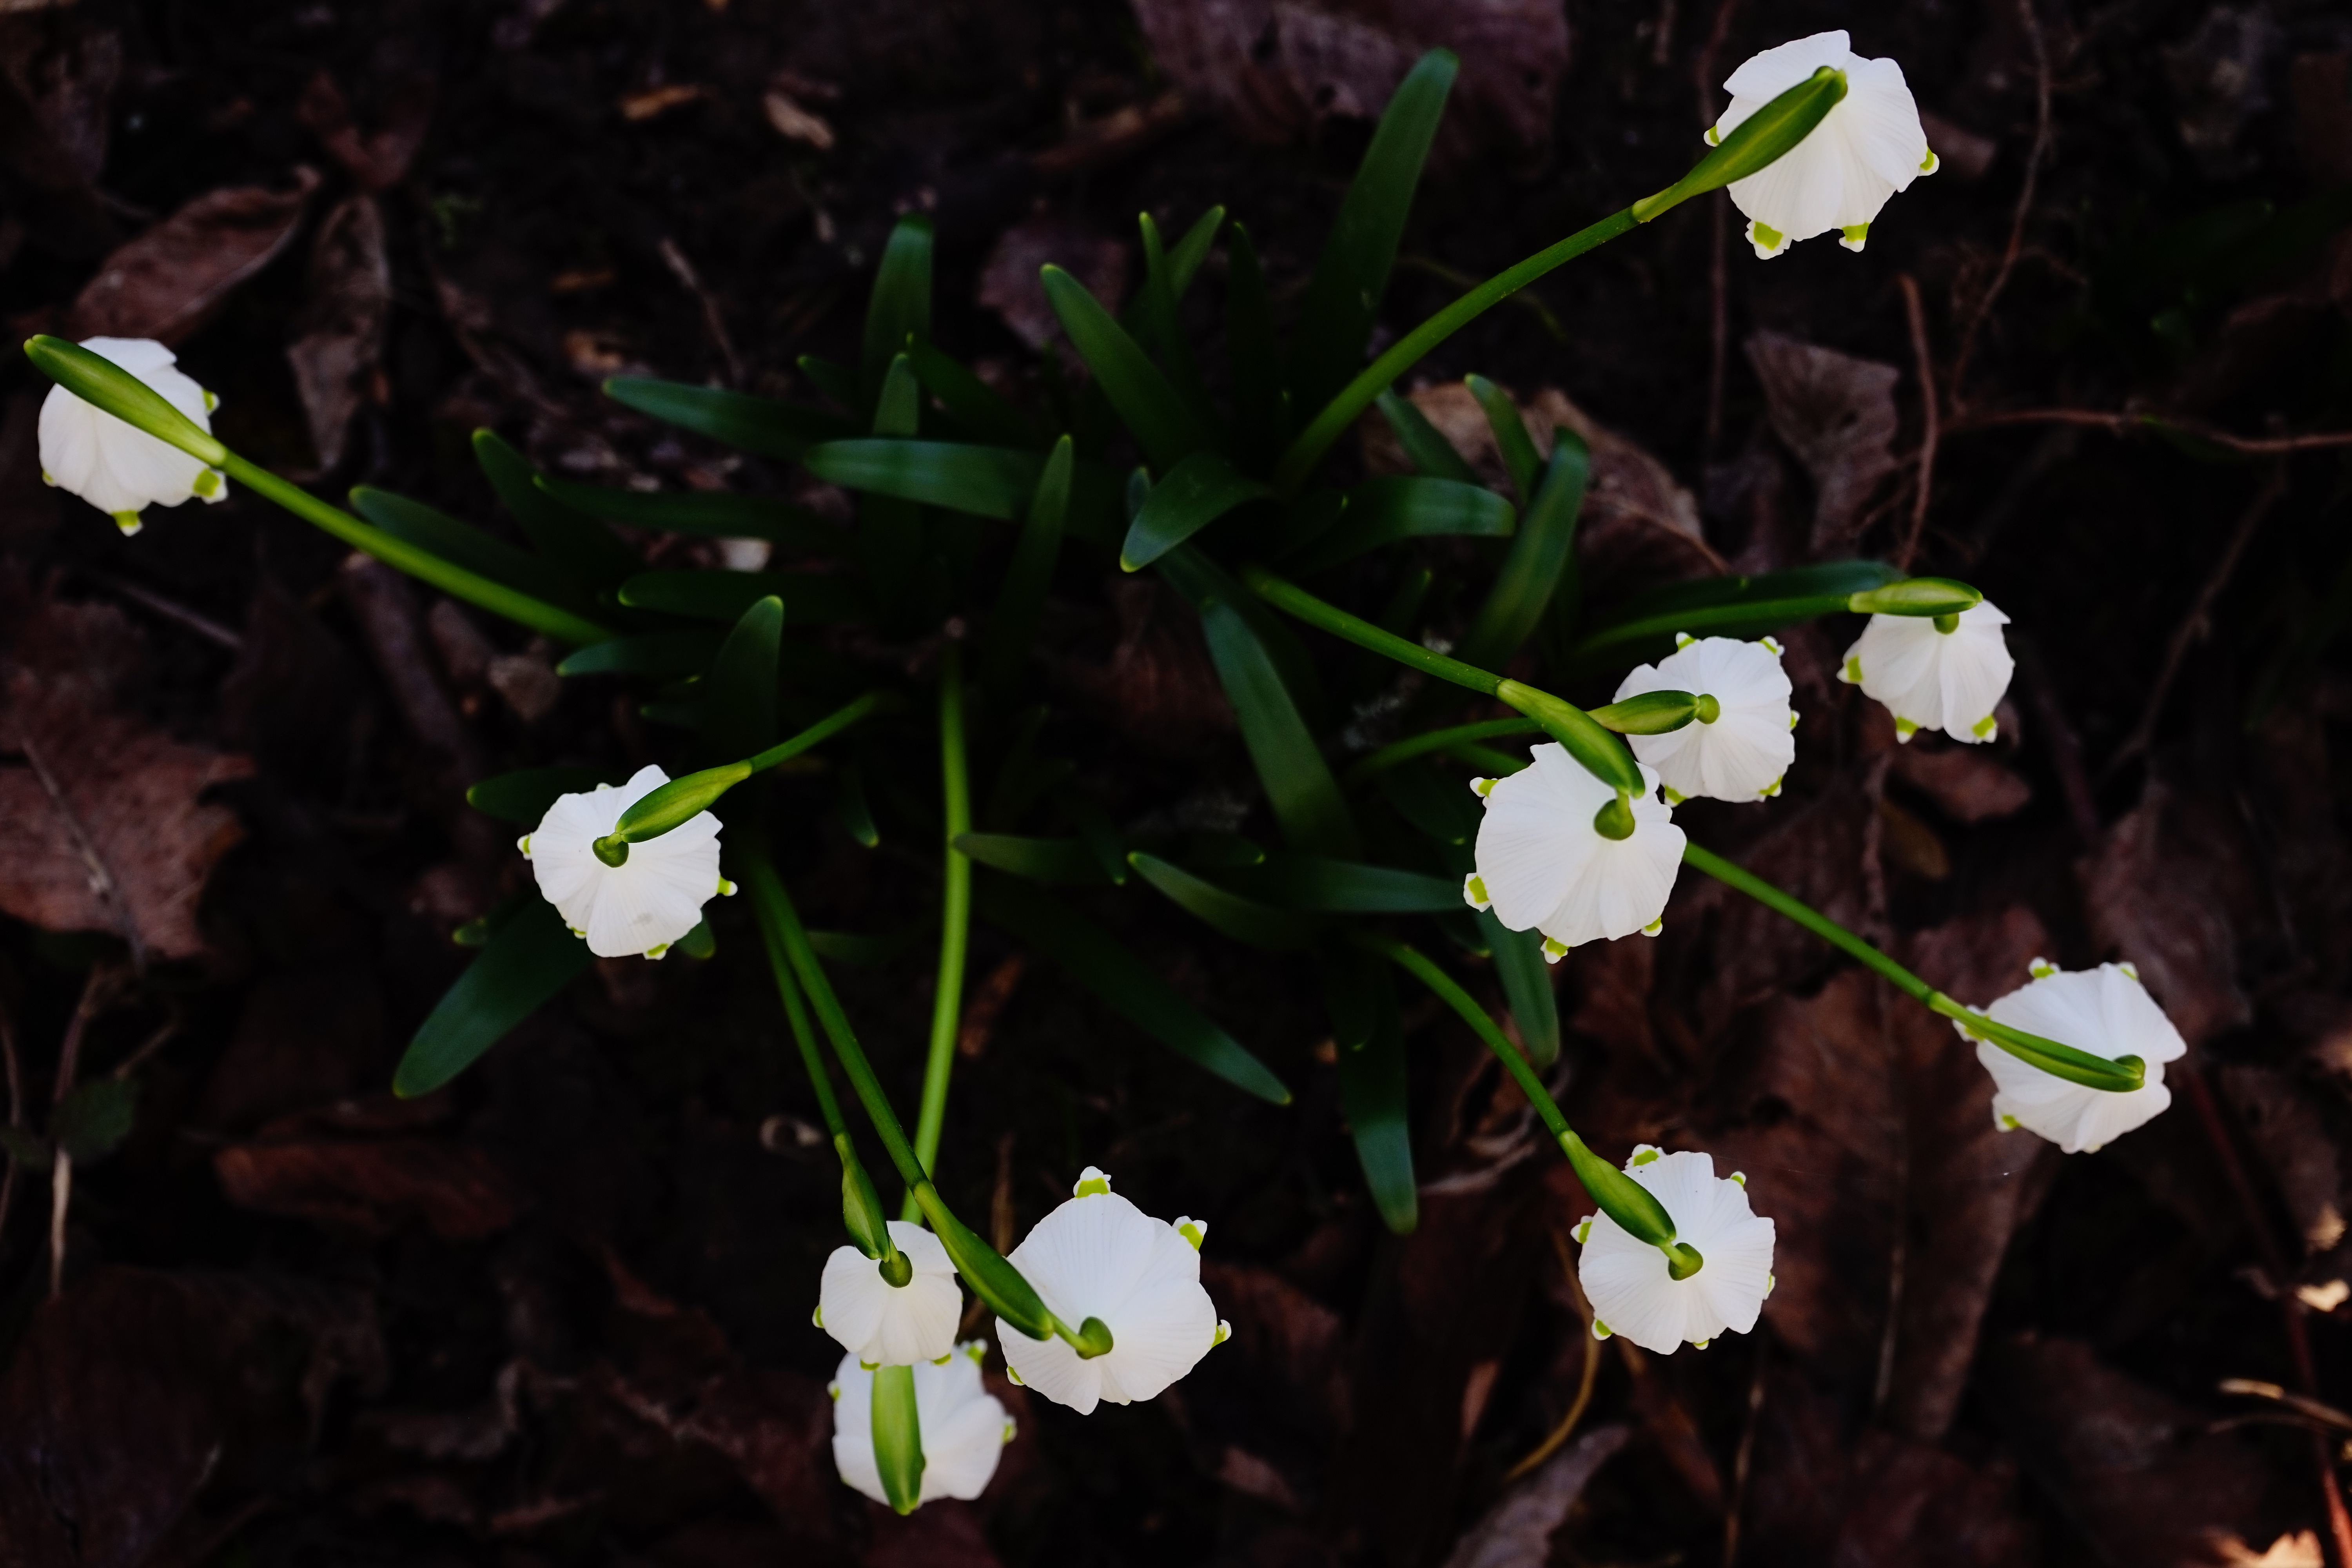
nature, forest, blossom, plant, white, leaf, flower, bloom, bell, idyllic, spring, green, botany, flora, snowflake, wildflower, stalk, beautiful, spring flower, macro photography, flowering plant, forest flower, zwiebelpflanze, leucojum, amaryllidaceae, fruehlingsknotenblume, great snowdrops, plant stem, land plant, violet family, spring knotenblume, maerzgloeckchen, leucojum vernum